Answer in natural language. Where is dark grey lshaped countertop with respect to Pot? Choose between the following options: right or left
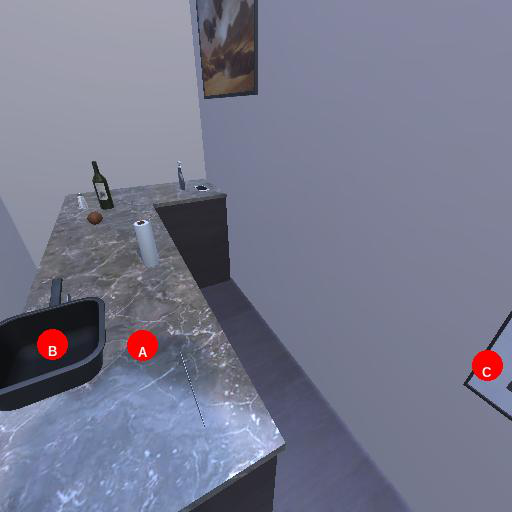
<answer>left</answer>